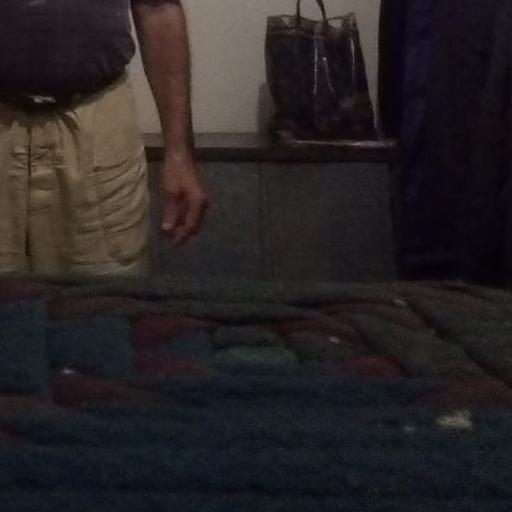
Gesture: no_gesture